Japanese Garden, Singapore

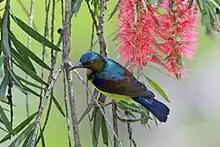
A brown-throated male Sunbird visits the Japanese Garden

With its traditional arched bridges, 10 odd Tōrō stone lanterns, traditional house and rest house, ponds and gravel chipped pavings it faithfully recreates the traditional Japanese style.